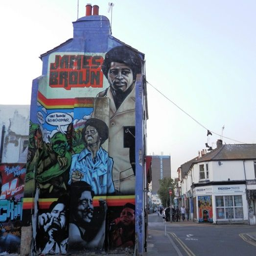
motif and some boots hanging from the cable across the road !